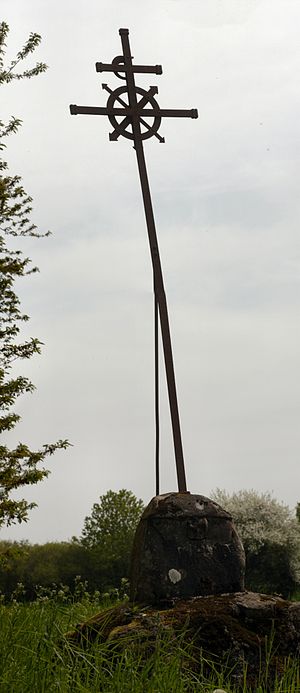
Thor Lange (digter) / Thor Langes mindesmærker
Bjarup Ødekirke jernkorset
Thor Næve Lange var en dansk digter, oversætter, konsul, statsråd og professor. Han blev student i 1869, tog filologisk embedseksamen i 1874 og havde allerede da bidraget til litteraturen med oversættelser af vers til antologier.